NewYork-Presbyterian Lower Manhattan Hospital

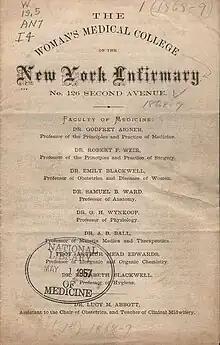
1868 announcement of The Woman's Medical College of the New York Infirmary.

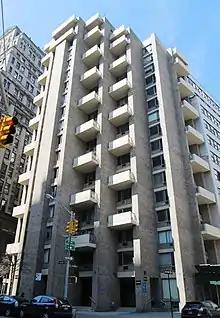
Staff residence building

The name and location of the hospital have gone through several changes since Elizabeth Blackwell founded the New York Dispensary for Poor Women and Children in 1853. In 1857 she opened the hospital under the name of New York Infirmary for Indigent Women and Children at East 7th Street near the present day Tompkins Square Park. As the hospital required more space it moved in 1858 to Stuyvesant Square. One of the hospital's administrators, Anne Daniel, who headed the hospital from about 1894 to 1944 wrote a history of the hospital in the 1930s, entitled "′A cautious experiment.′ The history of the New York Infirmary for Women and Children and the Woman's Medical College of the New York Infirmary", which was serialized in the "Medical Woman’s Journal" (46) between May 1939 and December 1939. Finally in 1981, merging with the Beekman Downtown Hospital, it relocated to its present site in Lower Manhattan under the name of New York Infirmary-Beekman Downtown Hospital.